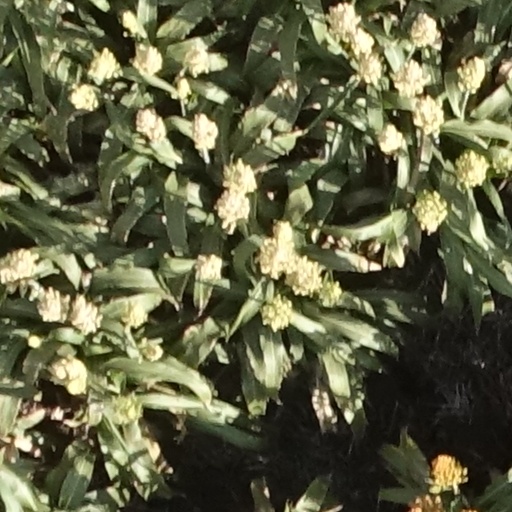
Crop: sorghum